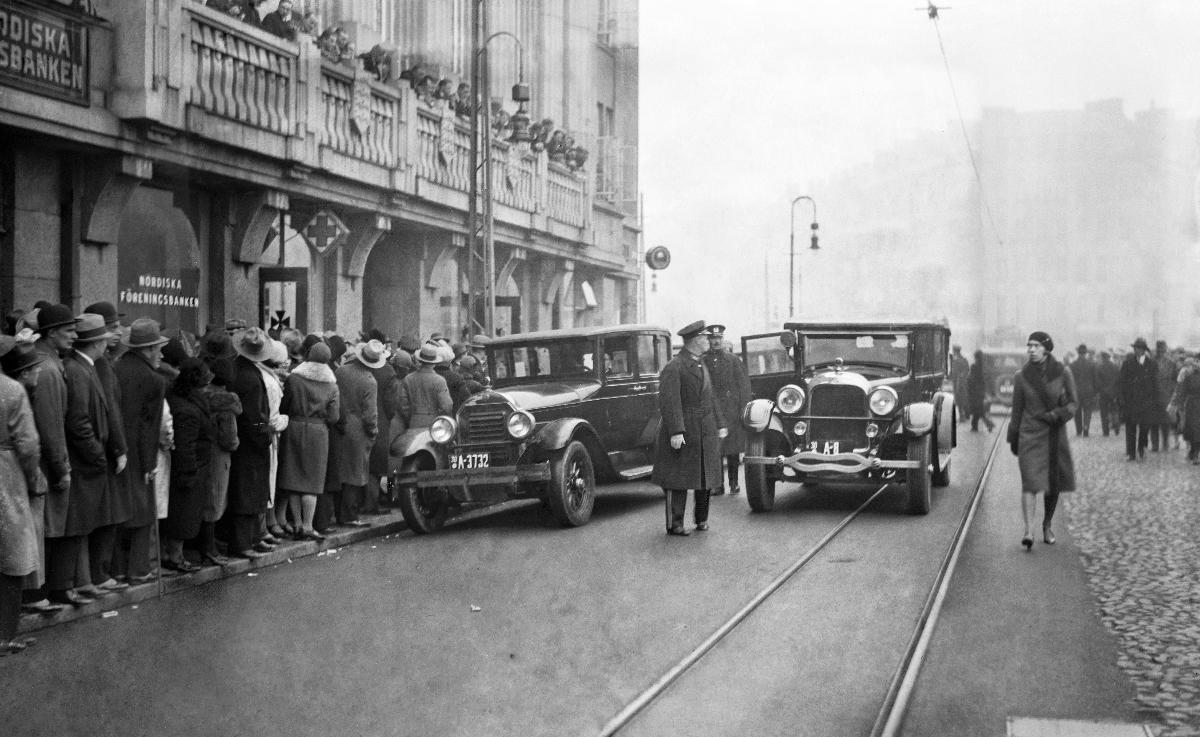
Lapuanliikkeen kokous Ostrobotniassa
Lappomännens möte i Ostrobotnia; Meeting of the Lapua movement's men in Ostrobotnia
sisällön kuvaus: Lapuanliikkeen kokous Ostrobotniassa Helsingissä 16.10.1930. Lapualaiset Ostrobotnian parvekkeella. content description: Meeting of the Lapua movement's men in Ostrobotnia, Helsinki 16.10.1930. The Lapua movement's med on the balcony of Ostrobotnia. innehållsbeskrivning: Lappomännens möte i Ostrobotnia i Helsingfors 16.10.1930. Lappomännen på Ostrobotnias balkong.
Kuvaaja: Sundström, Hugo, kuvaaja
Vuosi: 1930
Paikka: Suomi, Uusimaa, Helsinki
Aiheet: äärioikeistolaisuus; politiikka; kokoukset; HBL; far right; politics; meetings (arranged events); political movements; extreme right; meetings; högerextremism; politik; möten